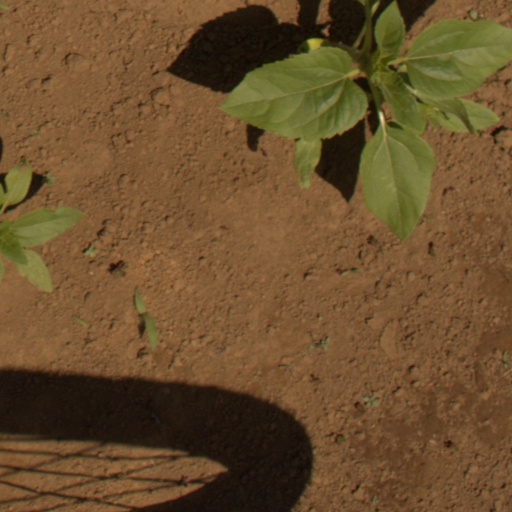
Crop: Jerusalem artichoke